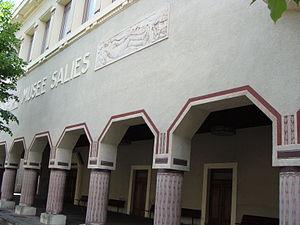
Bagnères-de-Bigorre - Musée Salies
Cet article recense les monuments historiques protégés au titre du Patrimoine du XXᵉ siècle du département des Hautes-Pyrénées, en France.
Bagnères-de-Bigorre est une commune française, située dans le département des Hautes-Pyrénées dont elle est une des sous-préfectures, en région Occitanie.
Le musée Salies est un des principaux musées de Bagnères-de-Bigorre.